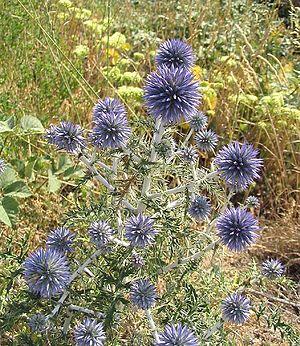
Echinops ritro (azurite, oursin bleu) Photo prise à Trévillach en juillet 2004 Jean Tosti 09/2004